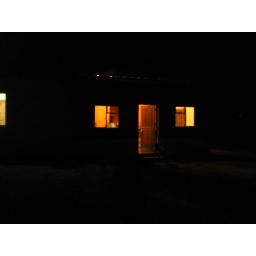
the main room with Mango standing by the door